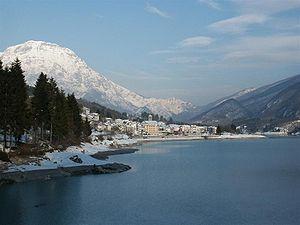
Le Frioul-Vénétie Julienne est une région autonome de l'Italie septentrionale, peuplée de 1,2 million d'habitants, avec une superficie de 7 924 km². Elle a comme capitale Trieste.